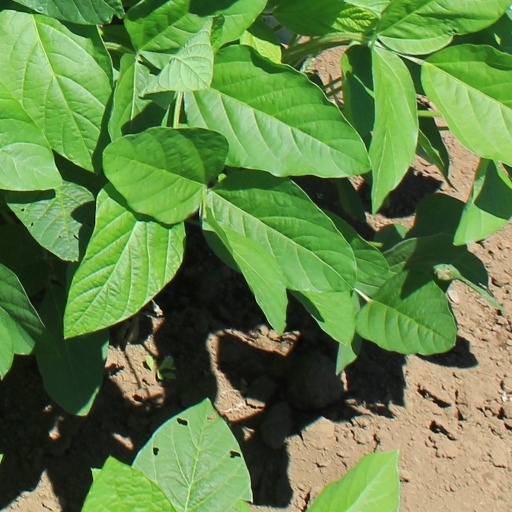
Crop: soybean